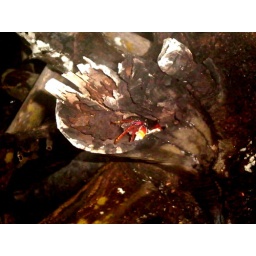
little red crab hiding in a tree